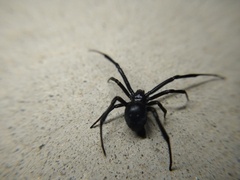
Species: Lactrodectus_hesperus